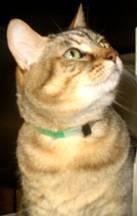
cat